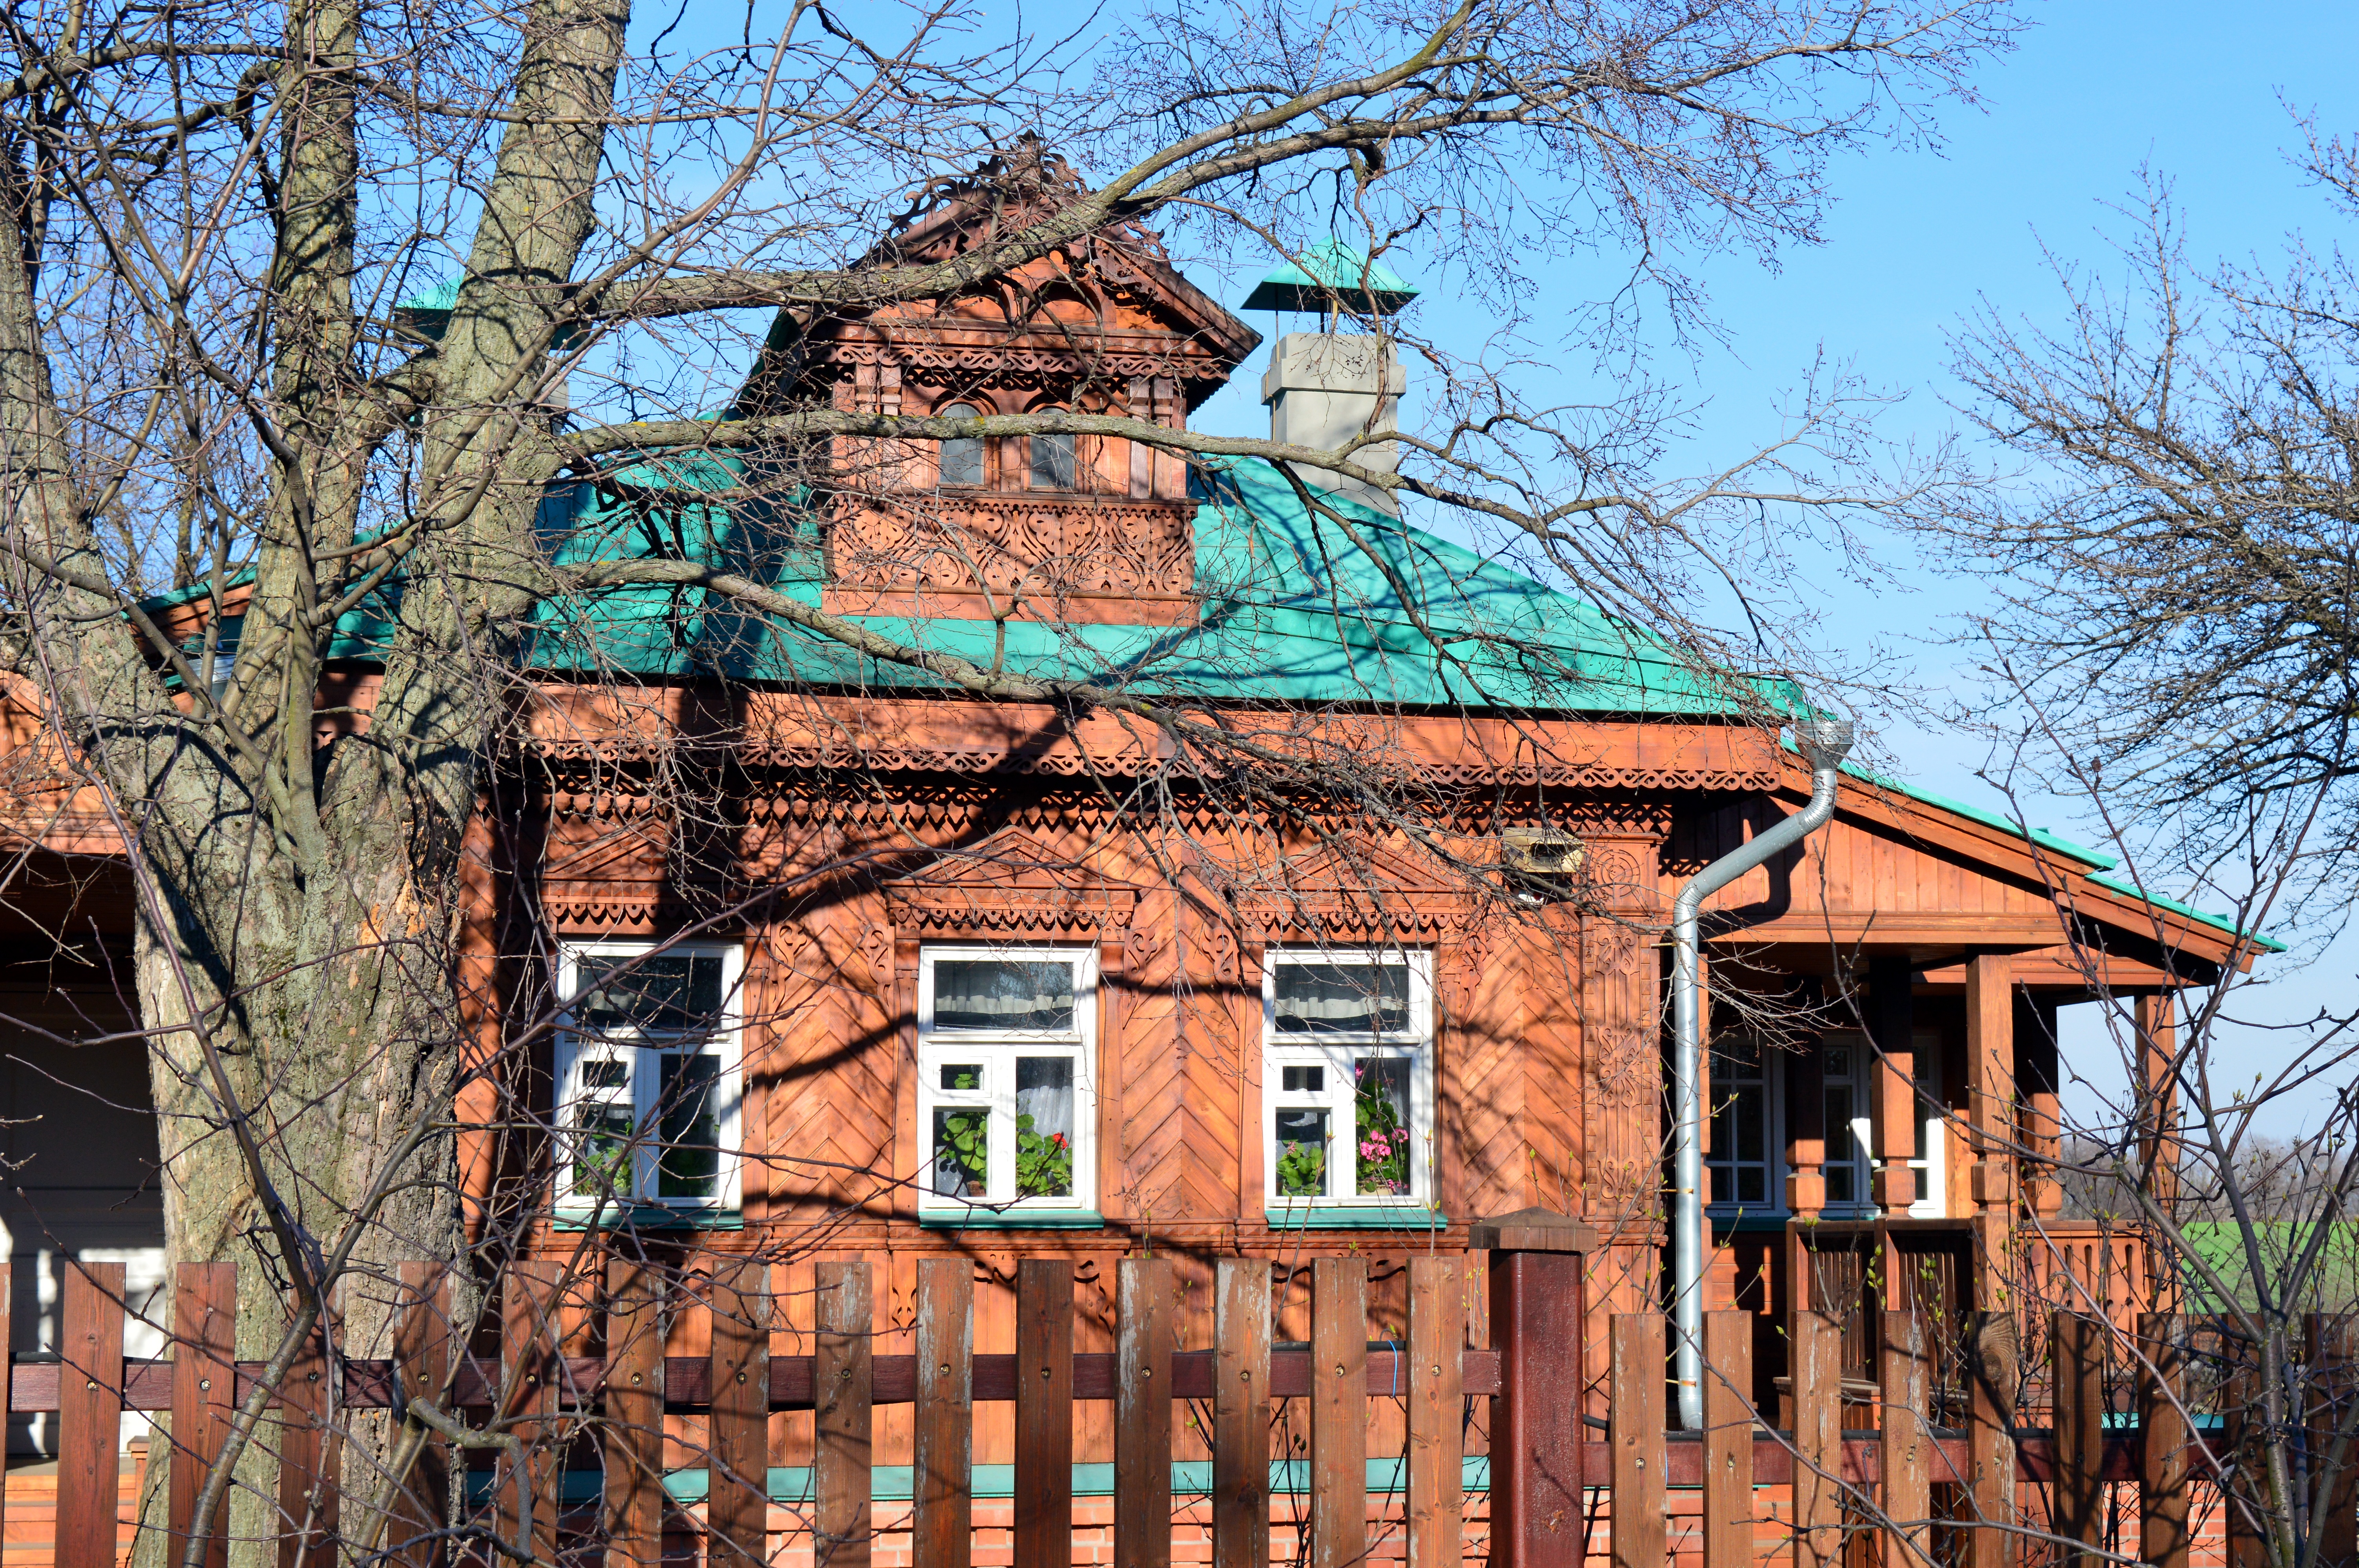
tree, architecture, wood, farm, countryside, house, window, building, old, home, village, cottage, facade, chapel, wooden house, old house, blockhouse, historical, estate, russia, neighbourhood, wooden houses, balance beam, outdoor structure